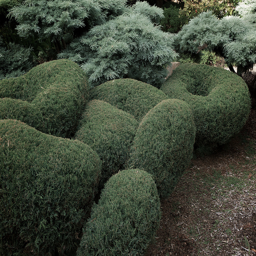
A group of hedges that look similar to donuts.
a big group of bushes that are next to each other
Some bushes that have been trimmed very nicely.
Some odd  doughnut shaped bushes near trees
there are many bushes that can be seen here together